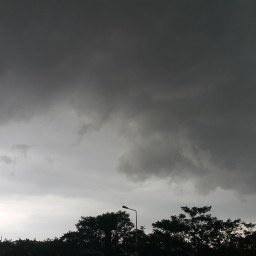
Cloud type: Nimbostratus (Ns)